Exploration of North America

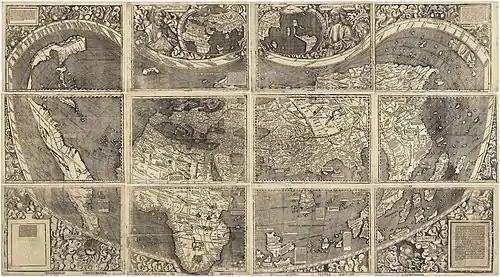
"Universalis Cosmographia", the "Waldseemüller map" dated 1507, depicts the Americas, Africa, Europe, Asia, and the Pacific Ocean separating Asia from the Americas.

It was soon understood that Columbus had not reached Asia, but rather found what was to Europeans a New World, which in 1507 was named "America", after Amerigo Vespucci, on the Waldseemüller map.